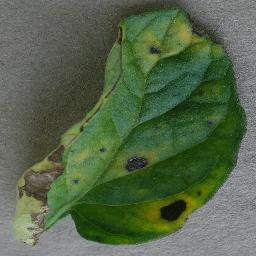
Label: Tomato___Early_blight